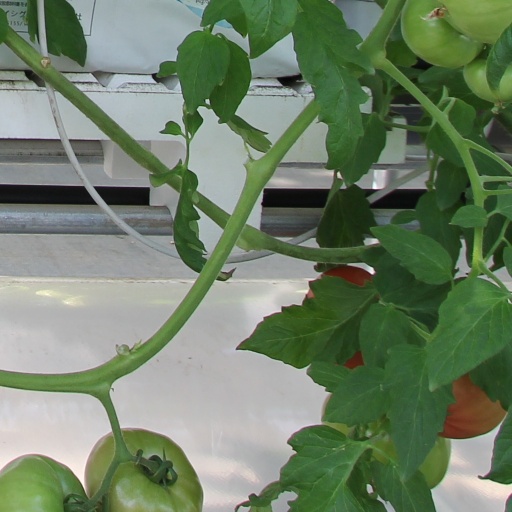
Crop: tomato